Bonao

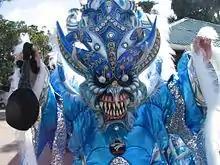

A popular annual attraction is the Carnival. Groups that parade in the Carnival start out in "caves" (typically a blocked-off street) where loud music is played. Costumes are often slightly demonic in nature. During Carnival season, there is often a concert in the town square (El Parque Duarte), on Saturday night.